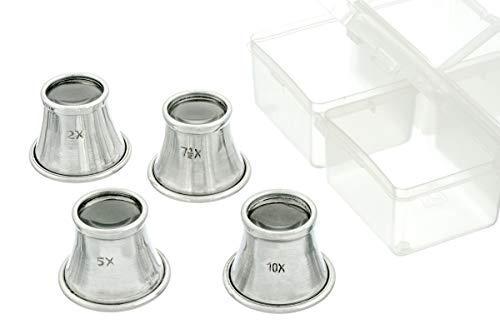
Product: SE MI125-4 Aluminum Eye Loupe Set (4 PC.)
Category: Toys & Games | Hobbies | Hobby Building Tools & Hardware | Magnifying Tools
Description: Eye loupe set great for everyone from the hobbyist to jeweler.
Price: $8.52